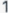
Number: 1